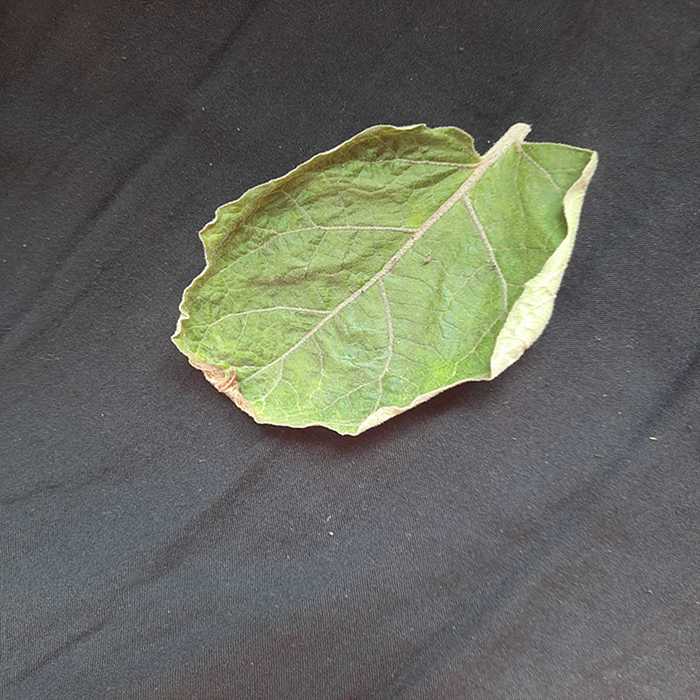
Plant: Eggplant
Label: Eggplant begomovirus